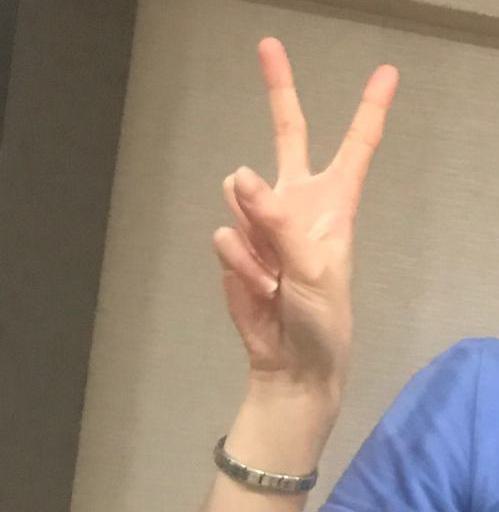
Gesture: peace